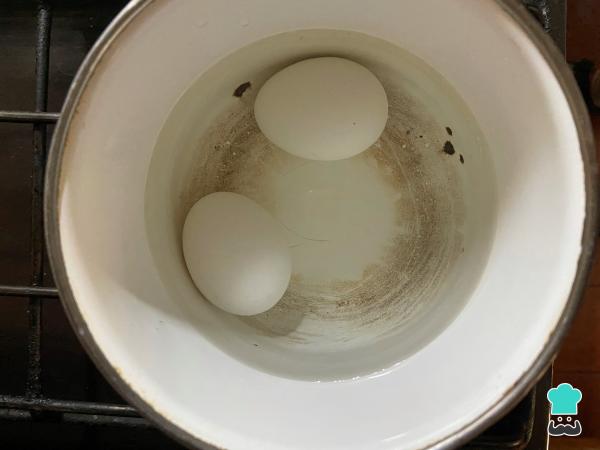
Mientras, comienza con la preparación del relleno de tus empanadas de vigilia. Por un lado,primero cocina en agua fría los huevos 12 minutos.